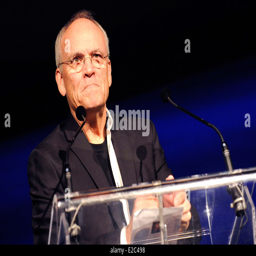
person delivers his acceptance speech at awards